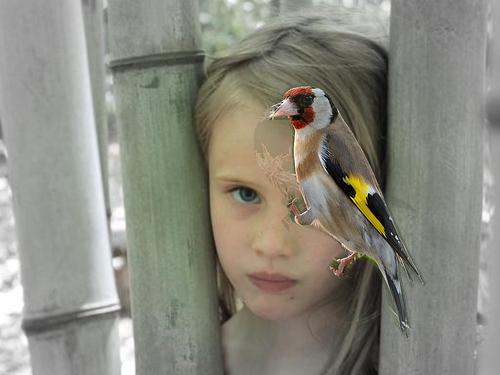
Bird species: European_Goldfinch
Bird type: landbird
Background: land